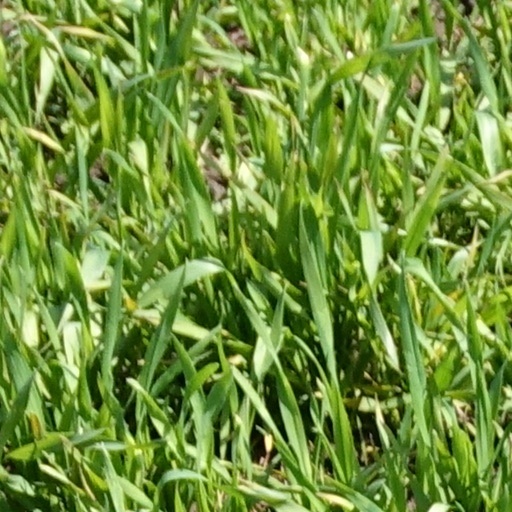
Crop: wheat